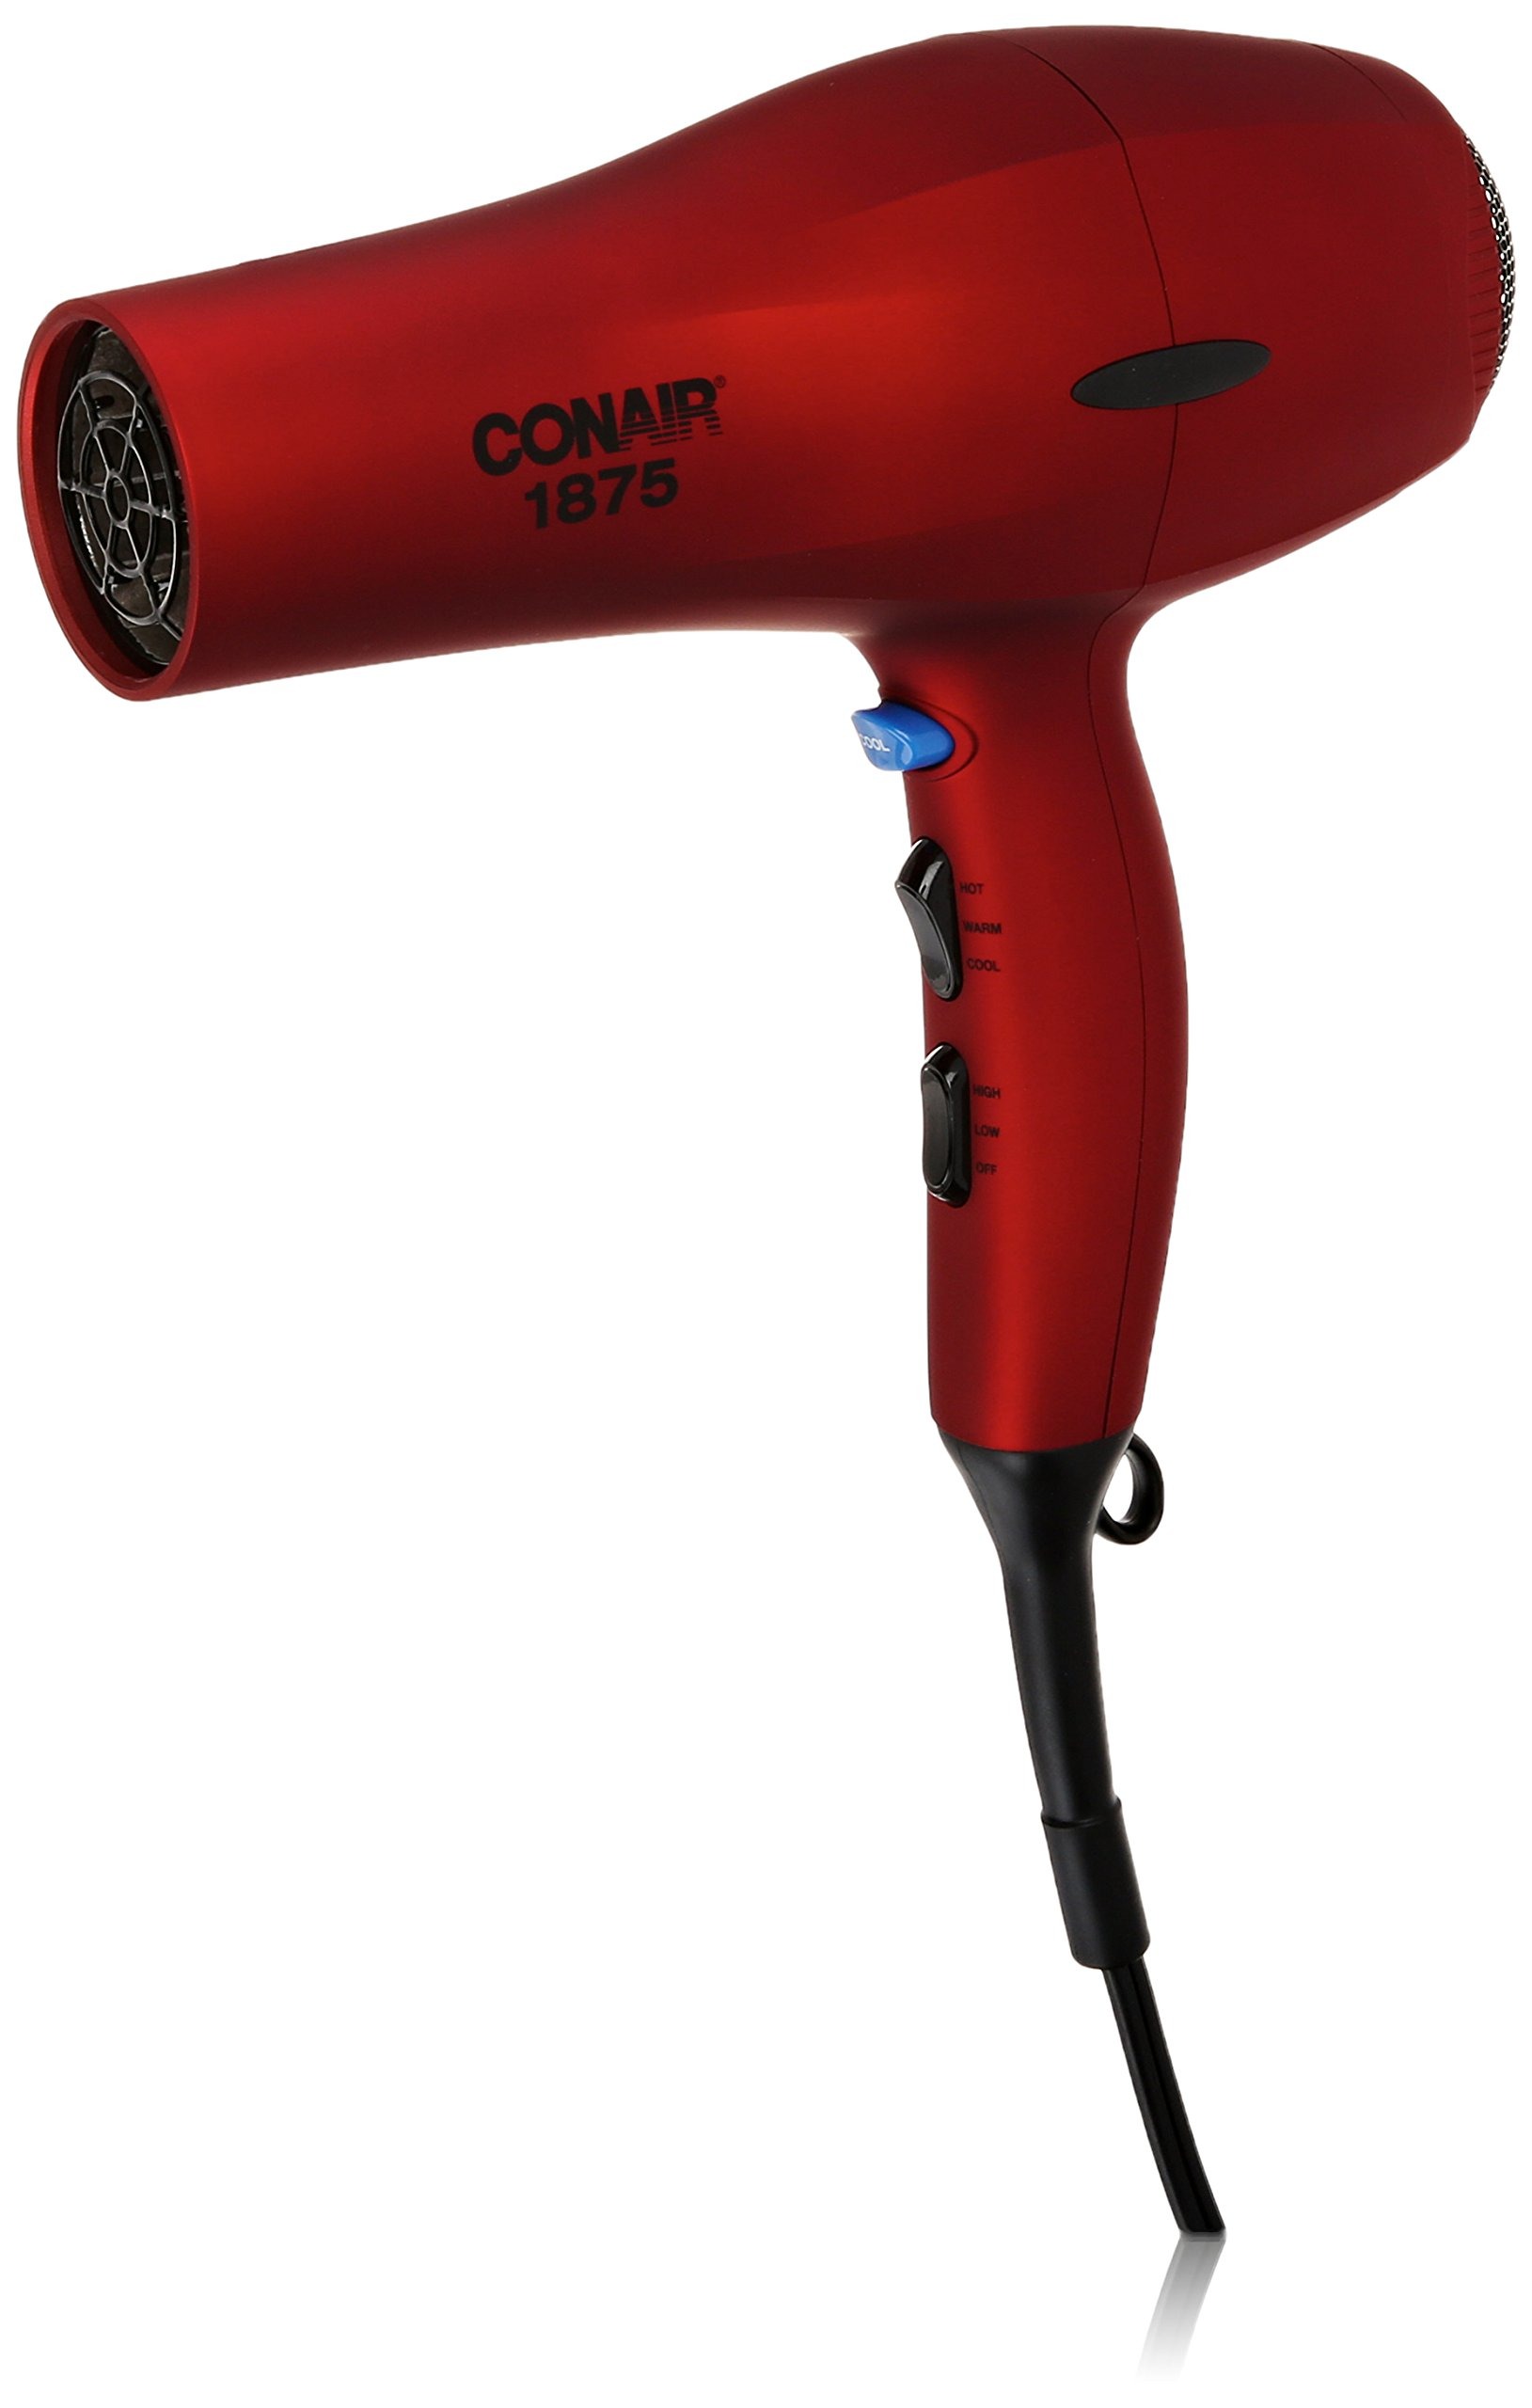
Item Name: Conair 1875 Watt Soft Touch Styler/Hair Dryer, Red
Bullet Point 1: 1,875W
Bullet Point 2: Soft-Touch metallic finish
Bullet Point 3: Nonslip grip for comfort while styling
Bullet Point 4: Tourmaline ceramic technology helps fight frizz & brings out natural shine
Bullet Point 5: 3 heat/2 speed settings
Value: 1.0
Unit: count

Price: 29.99